Answer in natural language. Estimate the real world distances between objects in the image. Which object is closer to black lshaped countertop, Window or black shelving unit with two shelves? Choose between the following options: Window or black shelving unit with two shelves
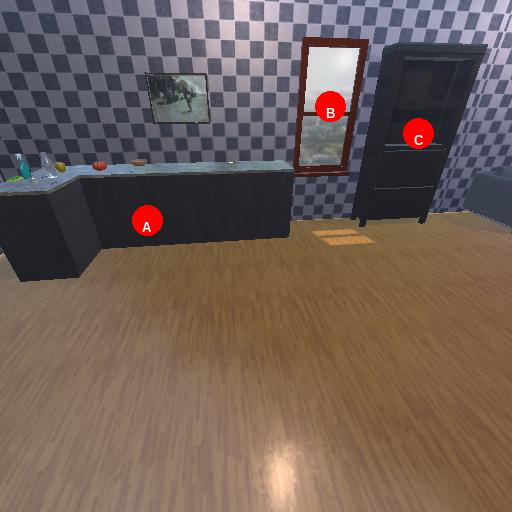
<answer>Window</answer>